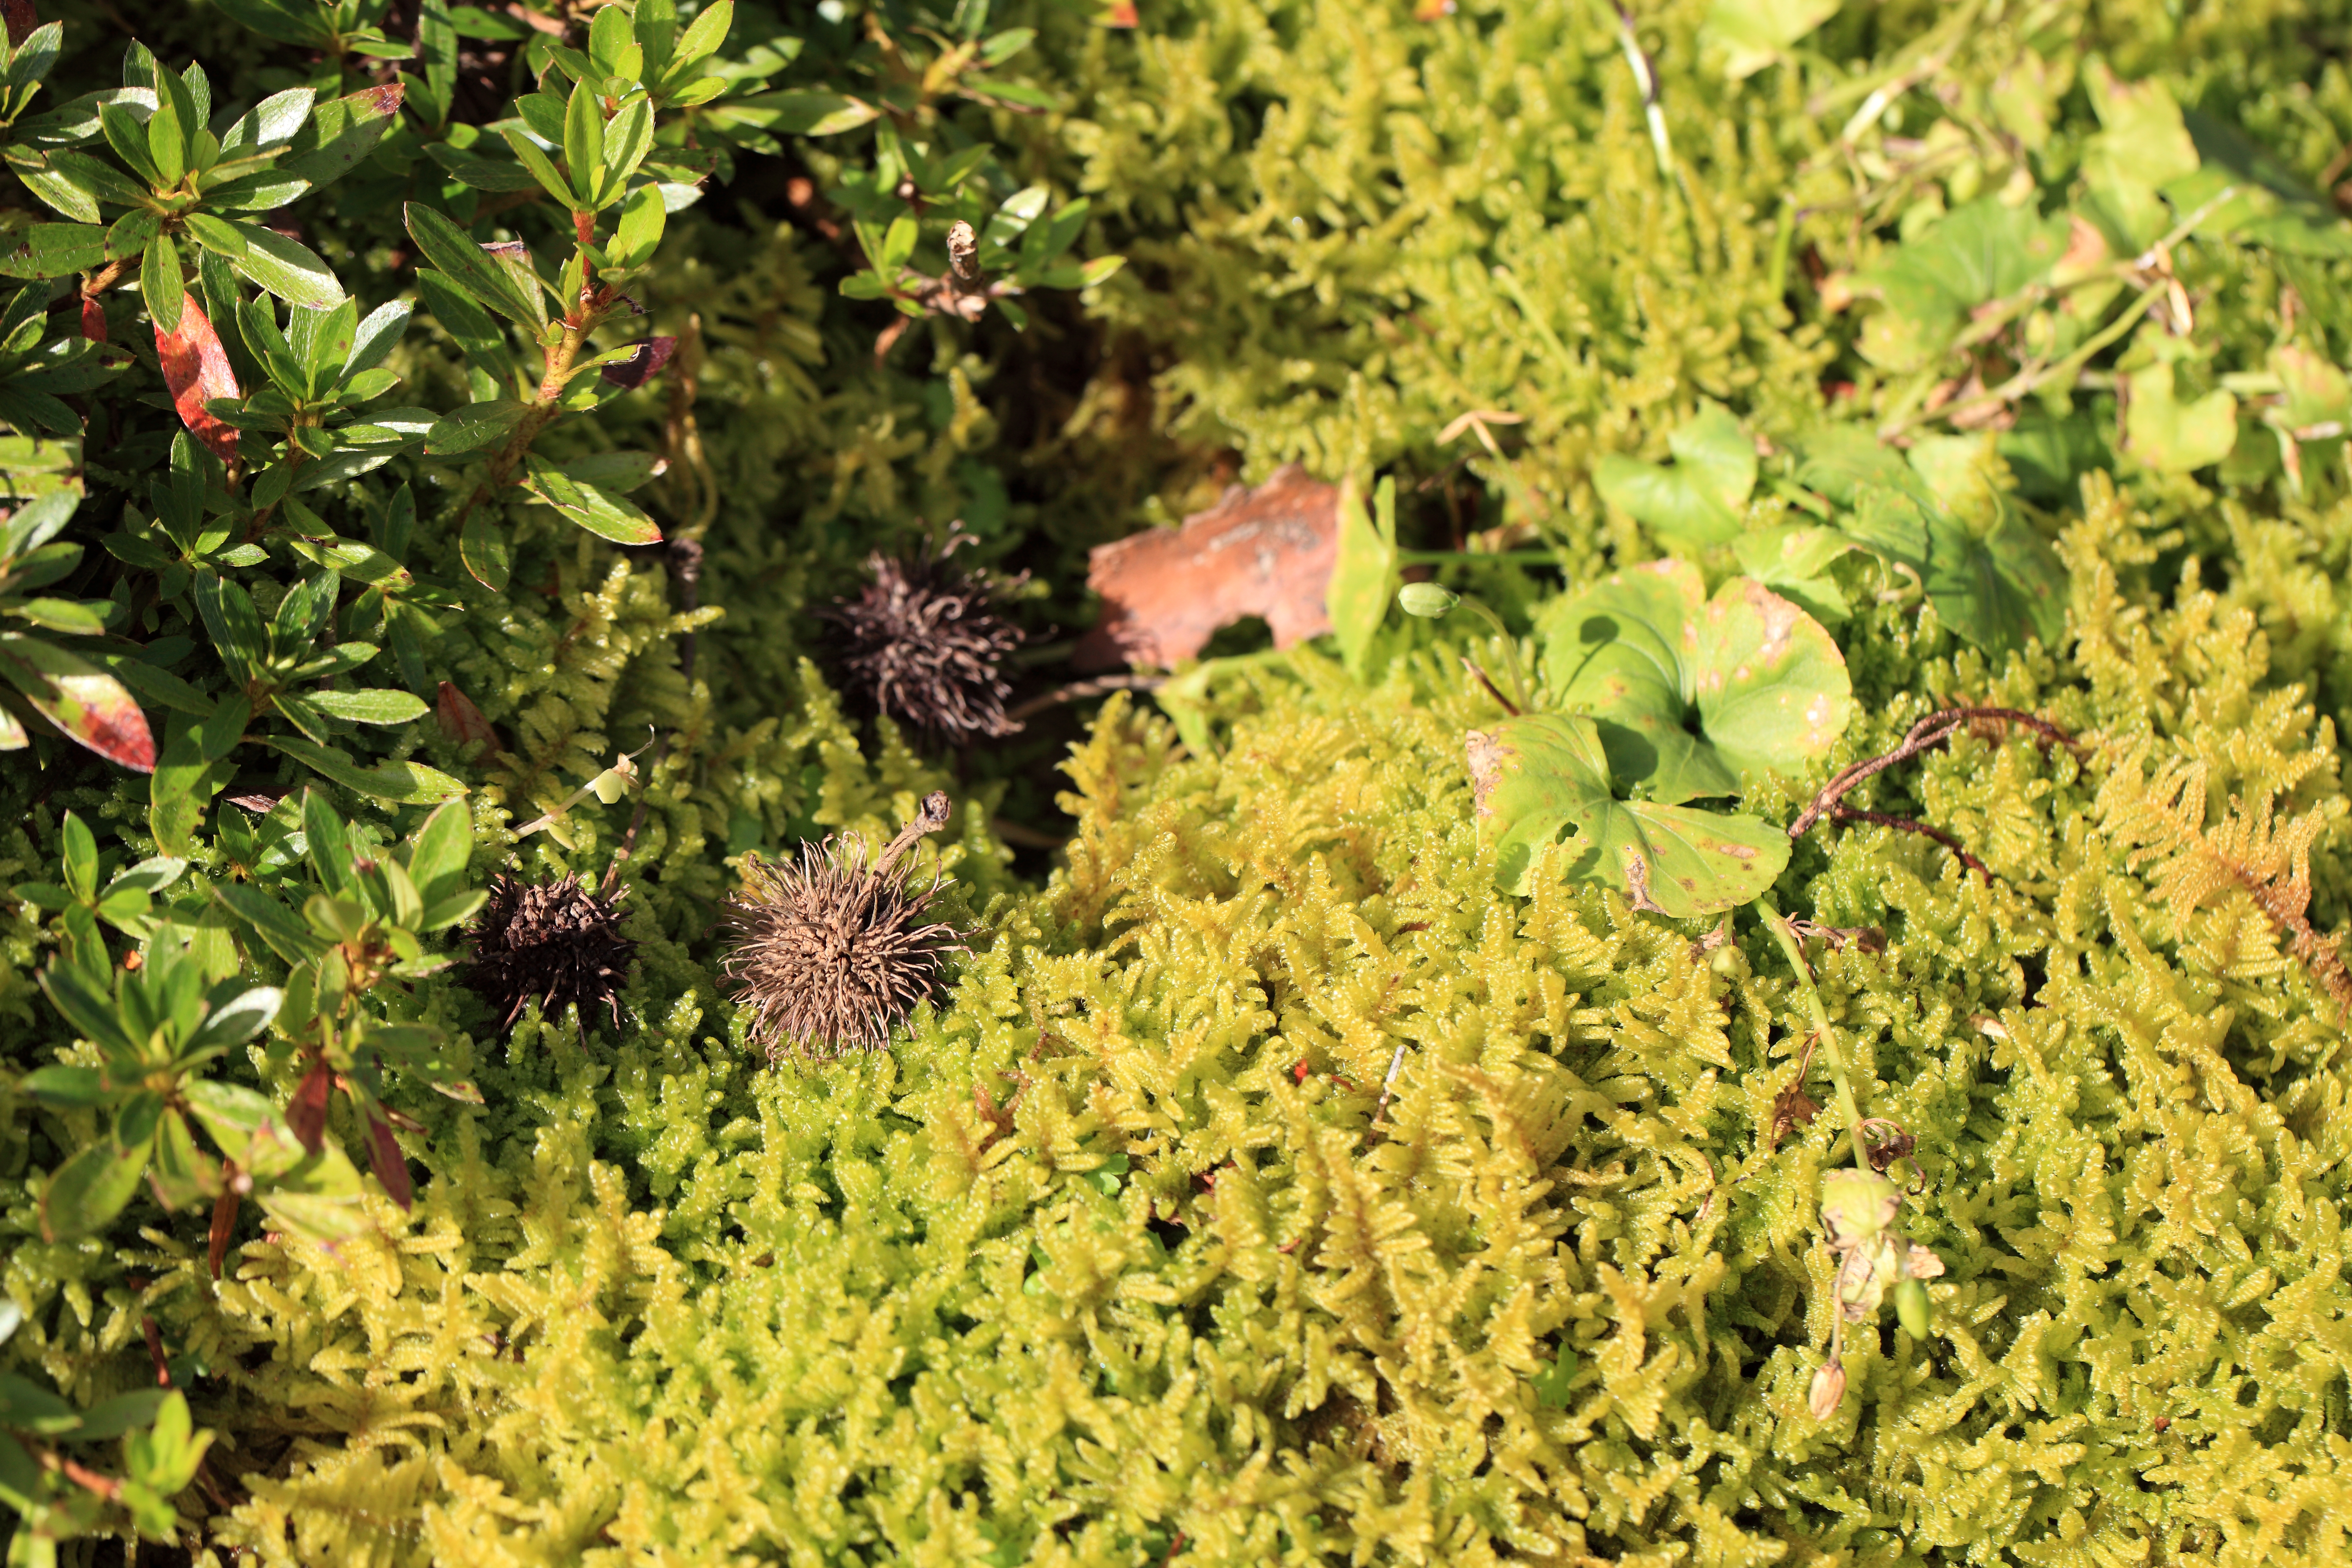
plant, lawn, leaf, flower, moss, green, high, produce, insect, garden, flora, shrub, shrine, tochigi, 5d, hires, markii, hi, res, resolution, kanuma, furuminejinja, kohohen, flowering plant, land plant